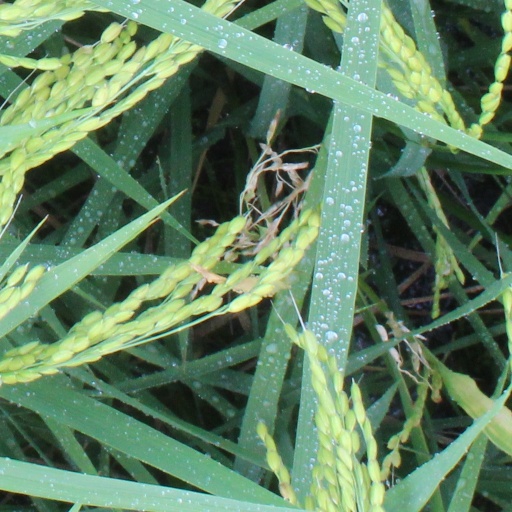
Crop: rice